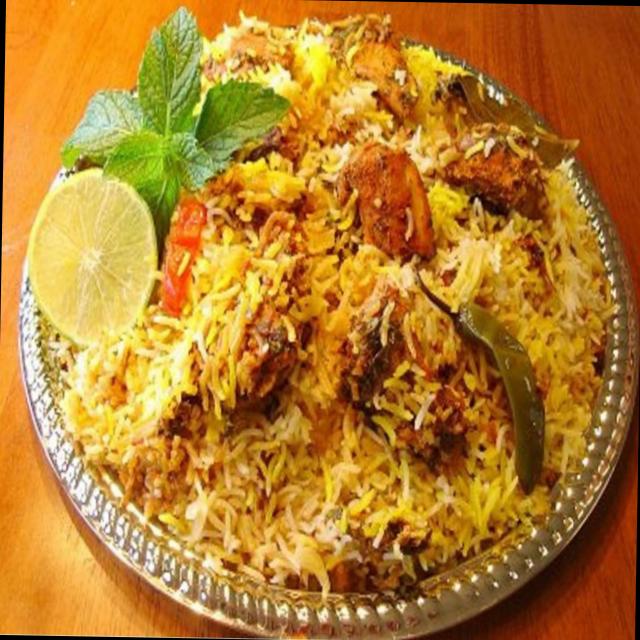
Dish: biryani